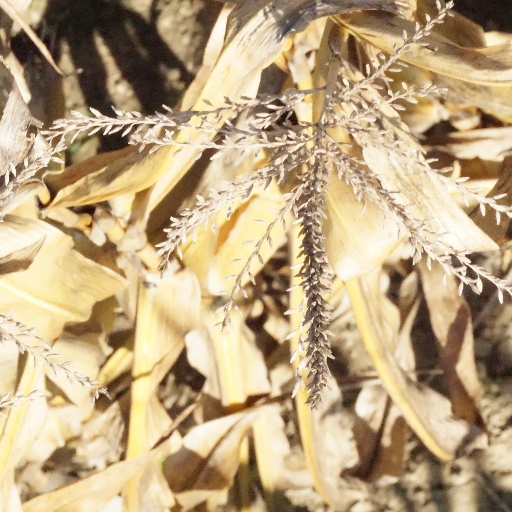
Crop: maize; corn